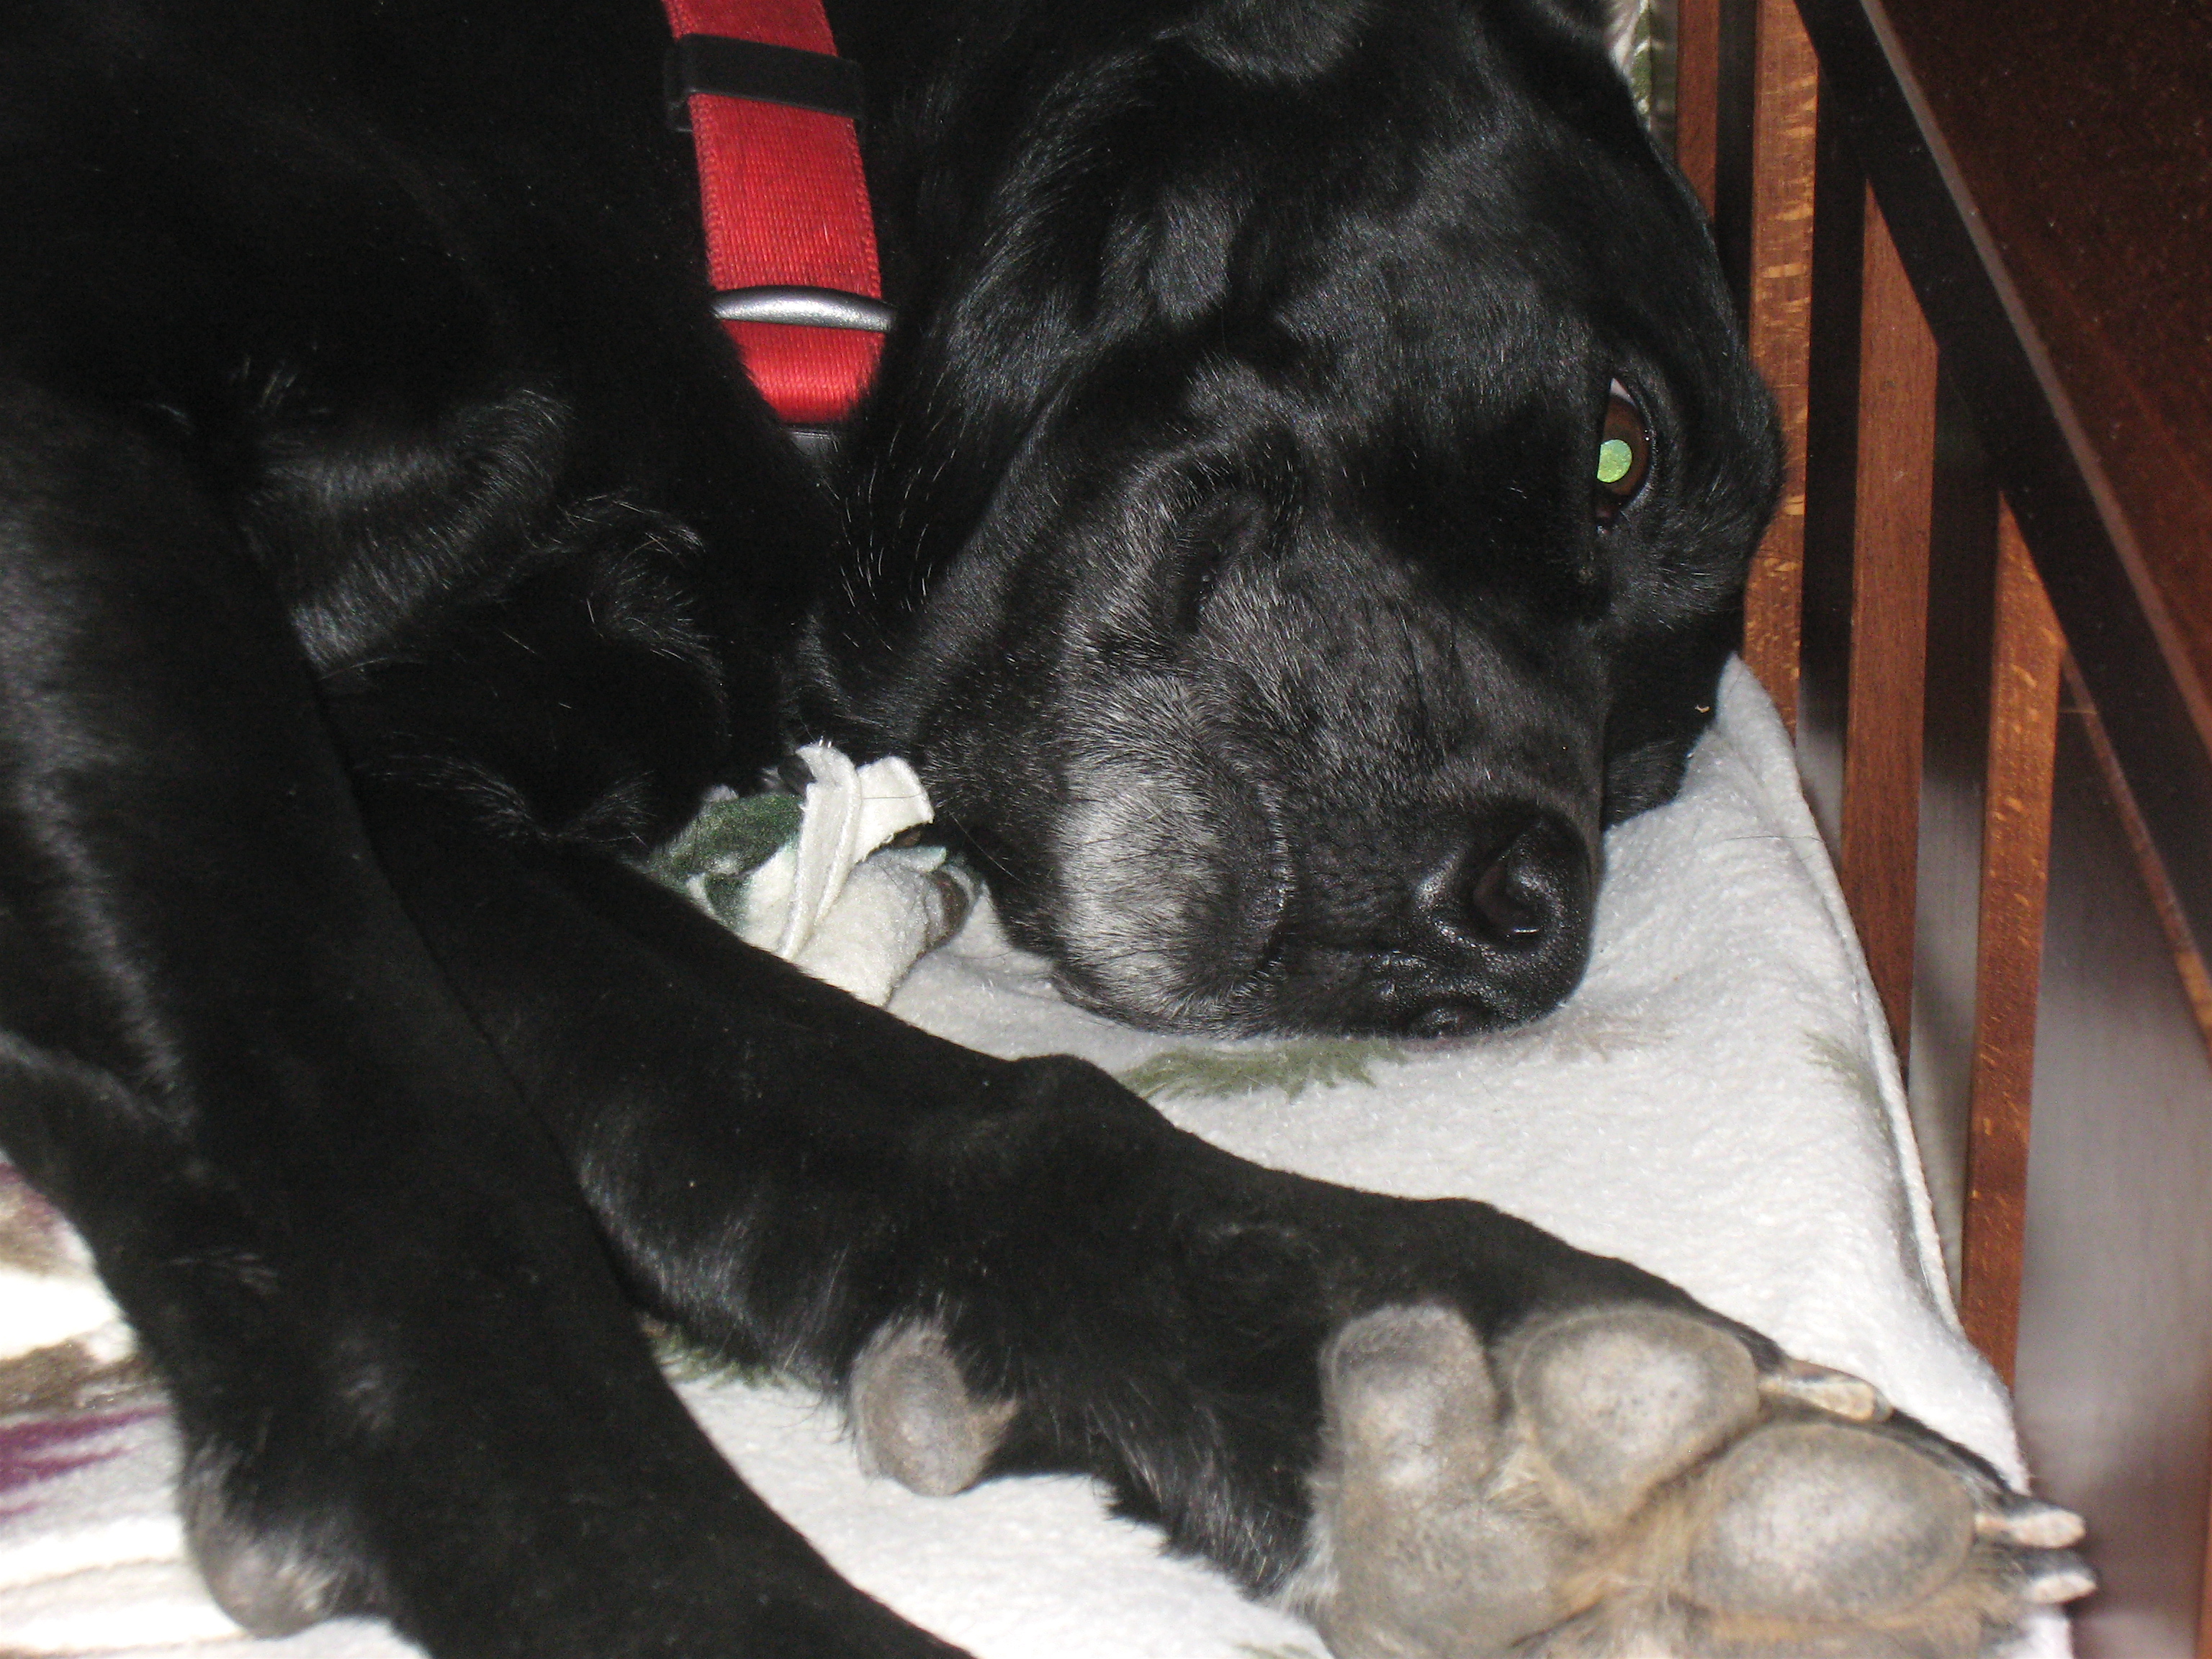
puppy, dog, mammal, vertebrate, dog breed, cadu, guard dog, dog like mammal, dog breed group, cane corso